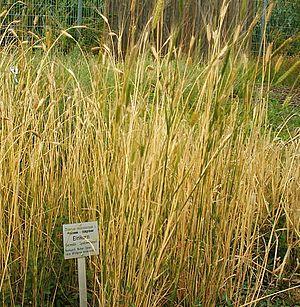
L’histoire de l'agriculture est l'histoire de la domestication des plantes, des animaux et du développement, par les êtres humains, des techniques nécessaires pour les cultiver ou les élever, puis de la modification des écosystèmes cultivés, transformés en agroécosystèmes. L'agriculture est apparue indépendamment dans différentes parties du monde lors de la Révolution néolithique, il y a parfois plus de dix mille ans. On peut supposer que cela a débuté par une agriculture de subsistance. Puis, peu à peu, s'est créée une agriculture de production et de négoce.
Triticum monococcum, l'engrain ou « petit épeautre », est une espèce de plantes monocotylédones de la famille des Poaceae, sous-famille des Pooideae, originaire du Croissant fertile. C'est, avant l’orge et l’amidonnier, la première céréale domestiquée par l'homme, vers – 8 000, au Proche-Orient.